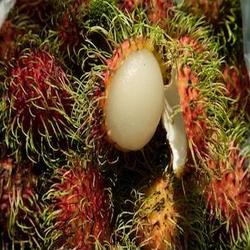
Label: Rambutan